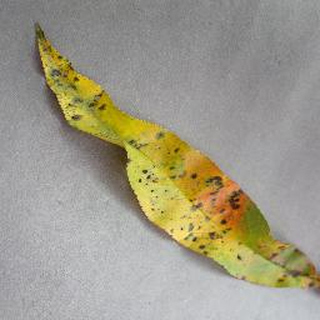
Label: peach_bacterial_spot